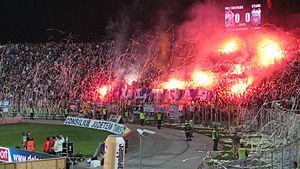
Le stade Dan-Păltinișanu est un stade omnisports située à Timișoara en Roumanie. Il est principalement utilisé pour les matchs de football. Il porte le nom de Dan Păltinișanu.